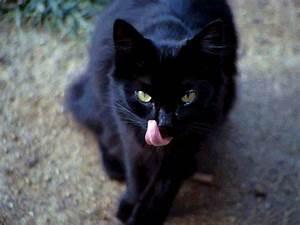
cat